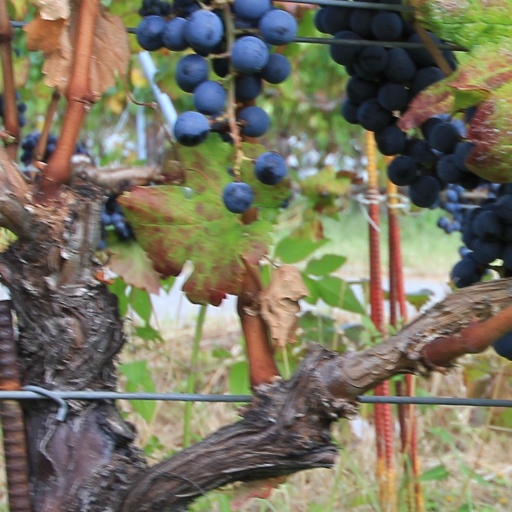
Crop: grape